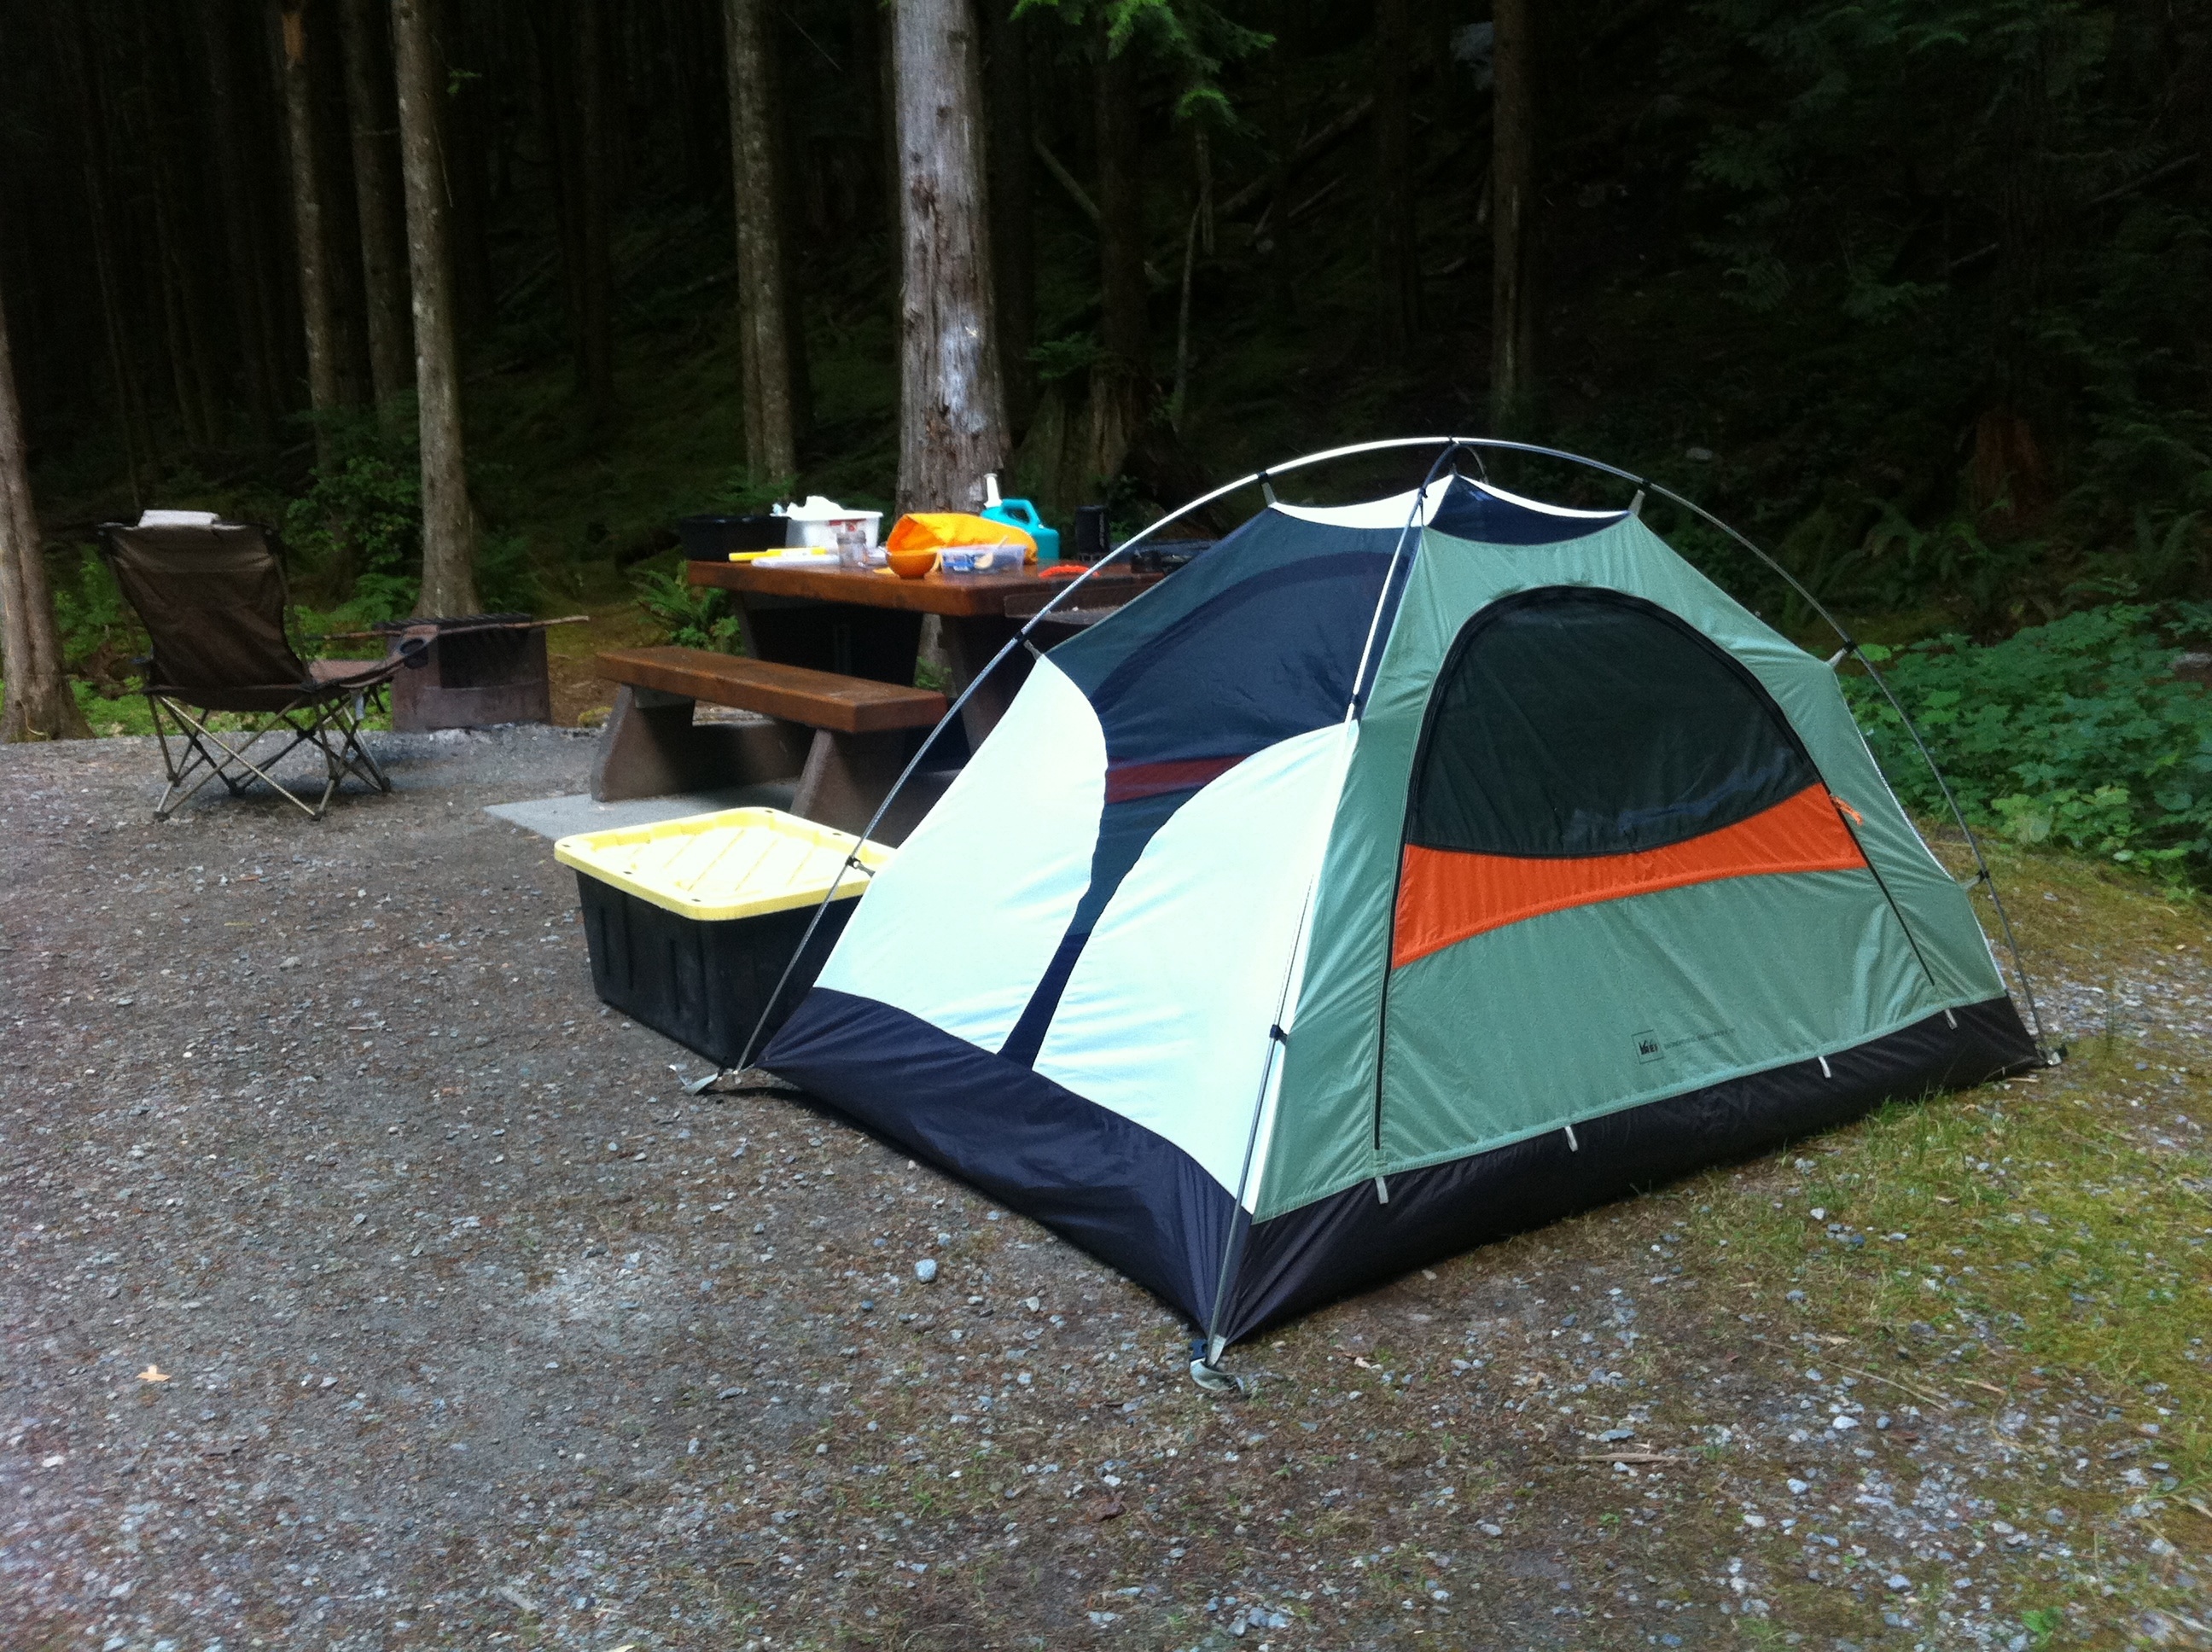
camping, leisure, tent, odyssey